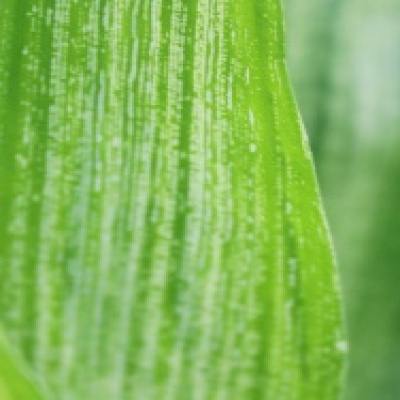
Label: Corn_(Maize)___Maize_Streak_Virus